Hammock

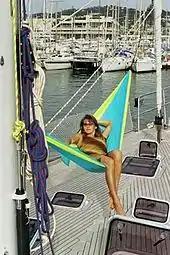
Relaxing on a yacht in a nylon hammock. This shows use with a diagonal positioning of the body.

In Mexico, hammocks are made in villages surrounding the capital city of the Yucatán, Mérida, and are sold throughout the world as well as locally. Most accounts hold that they were not part of Classic era Maya civilization; they were said to have arrived in the Yucatán from the Caribbean fewer than two centuries before the Spanish conquest. In addition to bark and sisal, hammocks were constructed from various materials, including palm fronds. Quality of native and modern hammocks depends greatly on the quality of the material, thread, and the number of threads used. Mayan hammocks are made on a loom and are hand woven by men, women and children. Hammocks are so symbolically and culturally important for the Yucatecans that even the most humble of homes have hammock hooks in the walls.